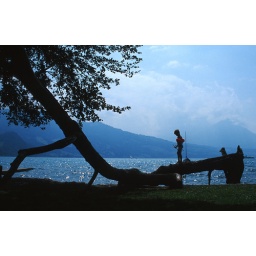
A boy wearing water-wings stands on the trunk of an oddly shaped tree in Interlaken, Switzerland.